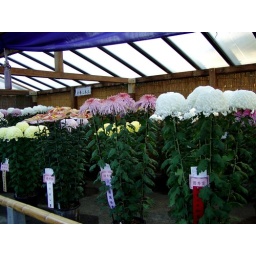
Seven flowers in a pot